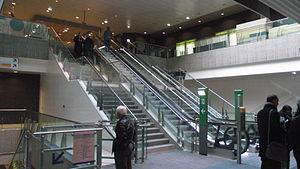
Escaliers, fixe et mécanique, de la station
Front Populaire est une station de la ligne 12 du métro de Paris, située à la limite des communes de Saint-Denis et d'Aubervilliers. Il s'agit de la 301ᵉ station du métro de Paris ouverte le 18 décembre 2012. Depuis cette date, elle est le terminus nord de la ligne 12, en attendant son prolongement à Mairie d'Aubervilliers, à la fin de l'année 2021.
Aubervilliers est une commune française située dans la banlieue immédiate de Paris au nord, précisément dans le département de la Seine-Saint-Denis en région Île-de-France. Ses habitants sont appelés les Albertivillariens.